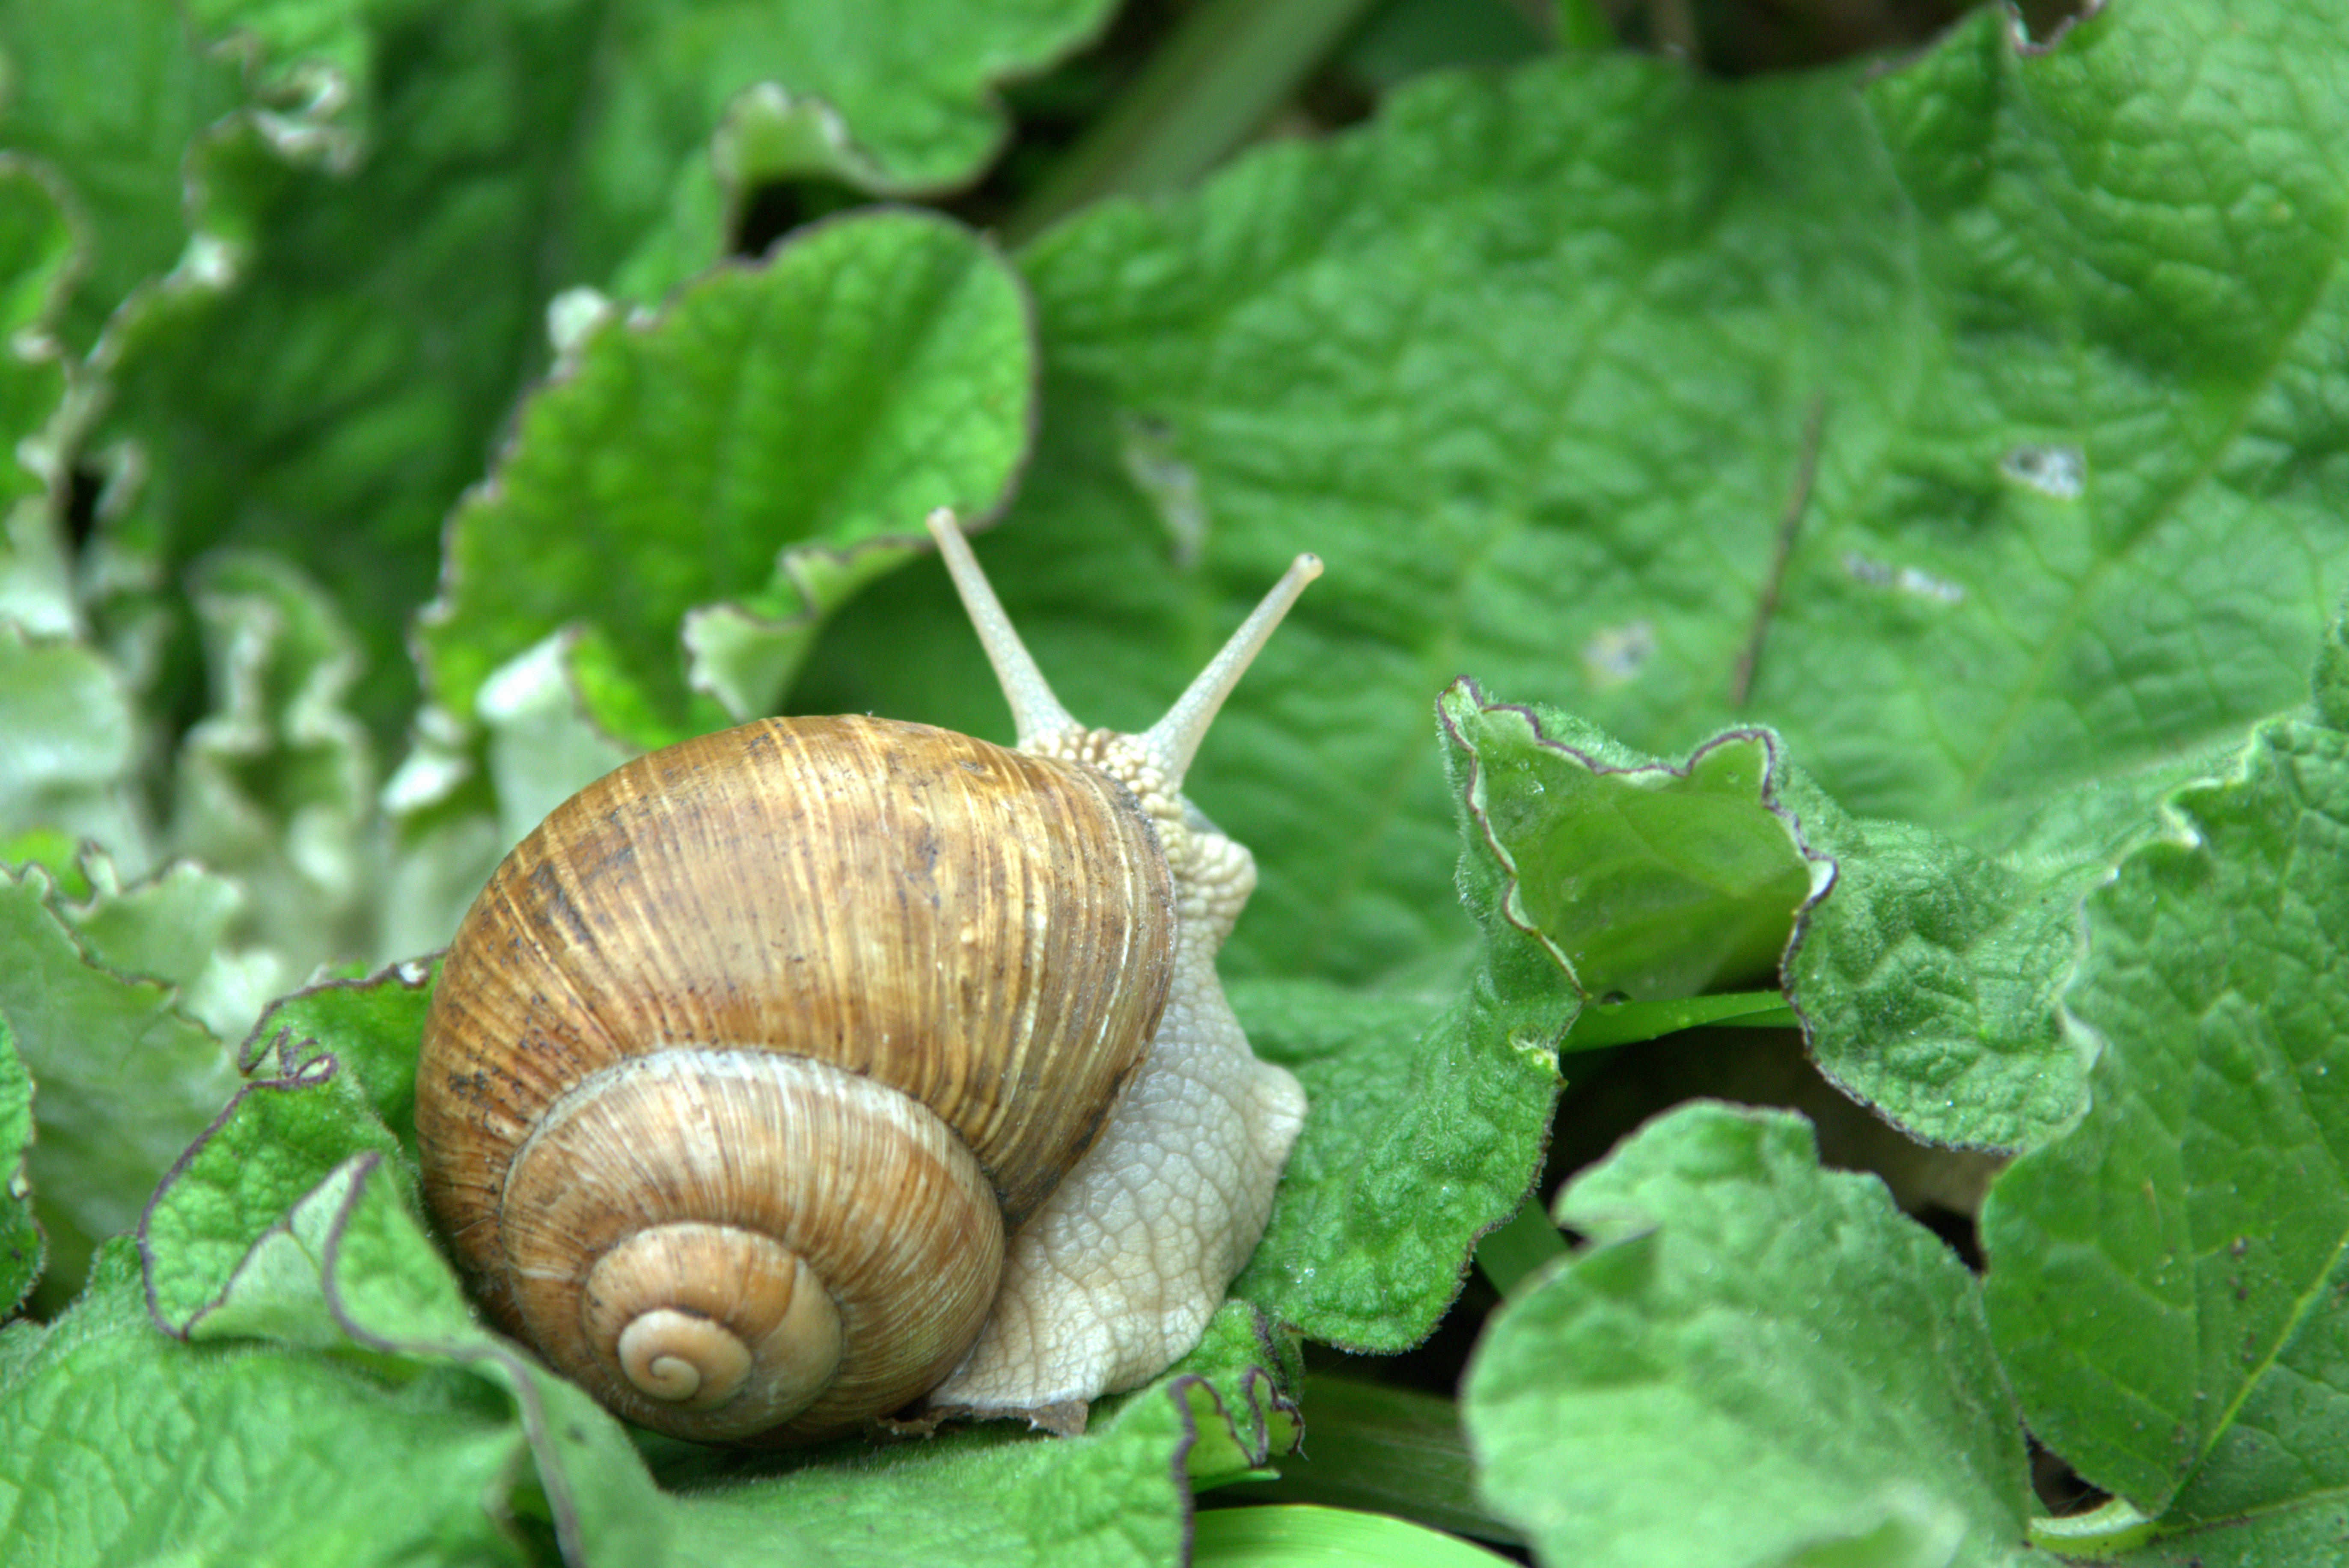
nature, leaf, animal, foliage, green, fauna, invertebrate, seashell, crawl, snail, horns, escargot, molluscs, schnecken, macro photography, winniczek, snails and slugs